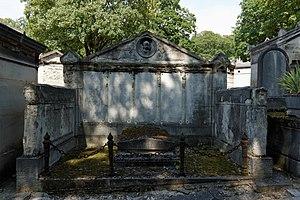
Vue d'ensemble
Georges-Alphonse Jacob-Desmalter est un ébéniste parisien. Il succède à son père, François-Honoré-Georges Jacob-Desmalter, 1825, à la tête de l’atelier familial fondé par son grand-père, Georges Jacob.
Jean Émile Renié, élève de Théodore Rousseau et de Narcisse Díaz de la Peña né à Paris le 23 juin 1835, mort à Paris le 12 novembre 1910, est un peintre français. Il est le père de la harpiste Henriette Renié.
François-Honoré-Georges Jacob-Desmalter est l'ébéniste parisien le plus en vogue entre 1796 et 1825.